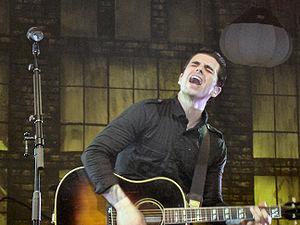
Dashboard Confessional est un groupe d'emo américain, originaire de Boca Raton, en Floride.